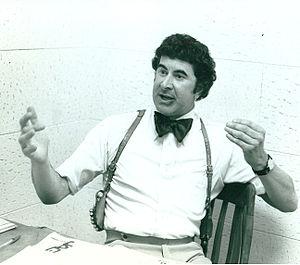
Zodiac est un thriller policier américain réalisé par David Fincher, sorti en 2007. Le film, inspiré de faits réels, retrace l'enquête sur le tueur du Zodiaque, un mystérieux tueur en série qui frappa dans la région de San Francisco dans les années 1960 et 1970. Il est présenté en compétition officielle pour la Palme d'or au festival de Cannes 2007.
Dave Toschi est un inspecteur du San Francisco Police Department né le 11 juillet 1931 à San Francisco et mort le 6 janvier 2018 dans la même ville, actif entre 1952 et 1983. Il est connu pour avoir mené l'enquête sur le tueur du Zodiaque à partir du meurtre du chauffeur de taxi Paul Stine le 11 octobre 1969 à Presidio Heights.